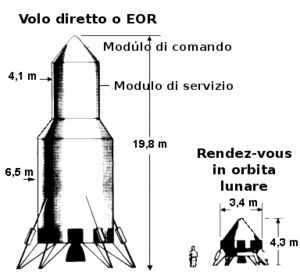
Programme ApolloComparaison des tailles de l'alunisseur selon le mode d'envoi vers la Lune retenu.